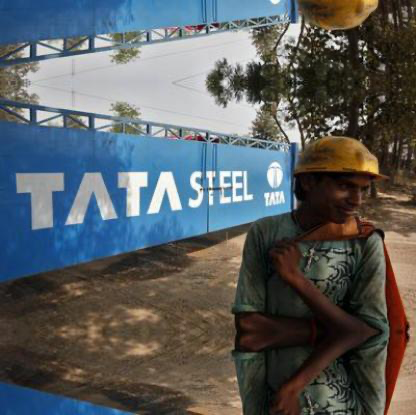
Objects in the image:
label: helmet
label: helmet